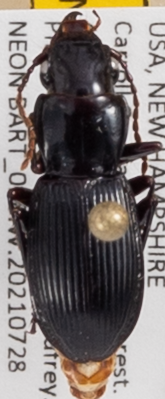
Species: Pterostichus rostratus
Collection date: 2021-07-28
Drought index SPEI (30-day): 1.184
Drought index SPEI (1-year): -1.034
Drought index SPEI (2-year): -0.62